Mahout

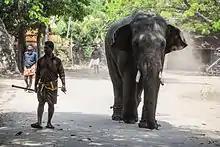
A young elephant and his mahout, Kerala, India

A mahout is an elephant rider, trainer, or keeper. Mahouts were used since antiquity for both civilian and military use. Traditionally, mahouts came from ethnic groups with generations of elephant keeping experience, with a mahout retaining his elephant throughout its working life or service years.